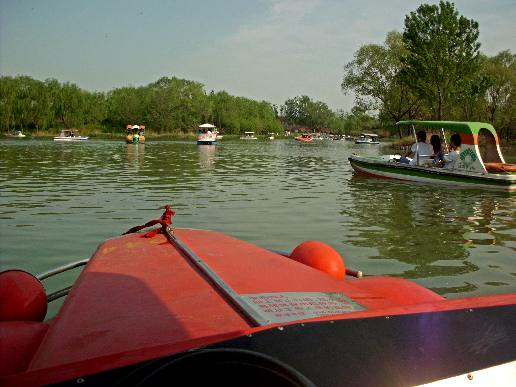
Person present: No